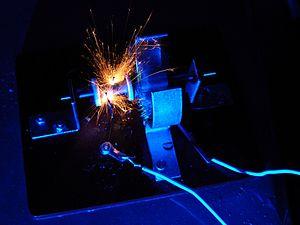
Les étincelles de commutation des machines électriques désignent l'apparition d'arcs électriques au niveau du collecteur d'une machine électrique.